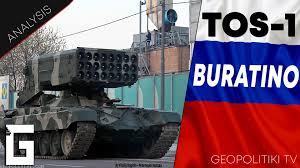
Label: TOS-1